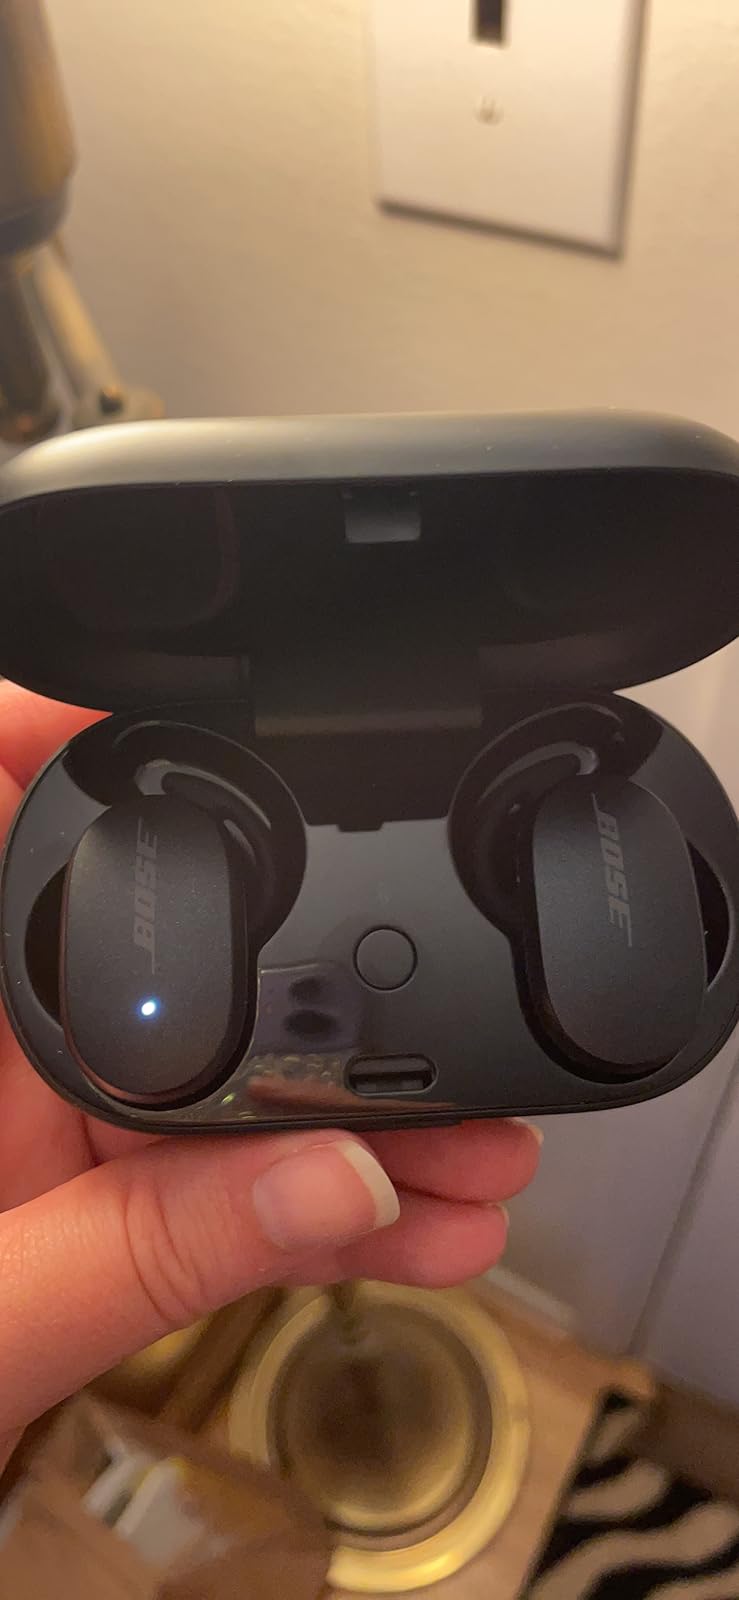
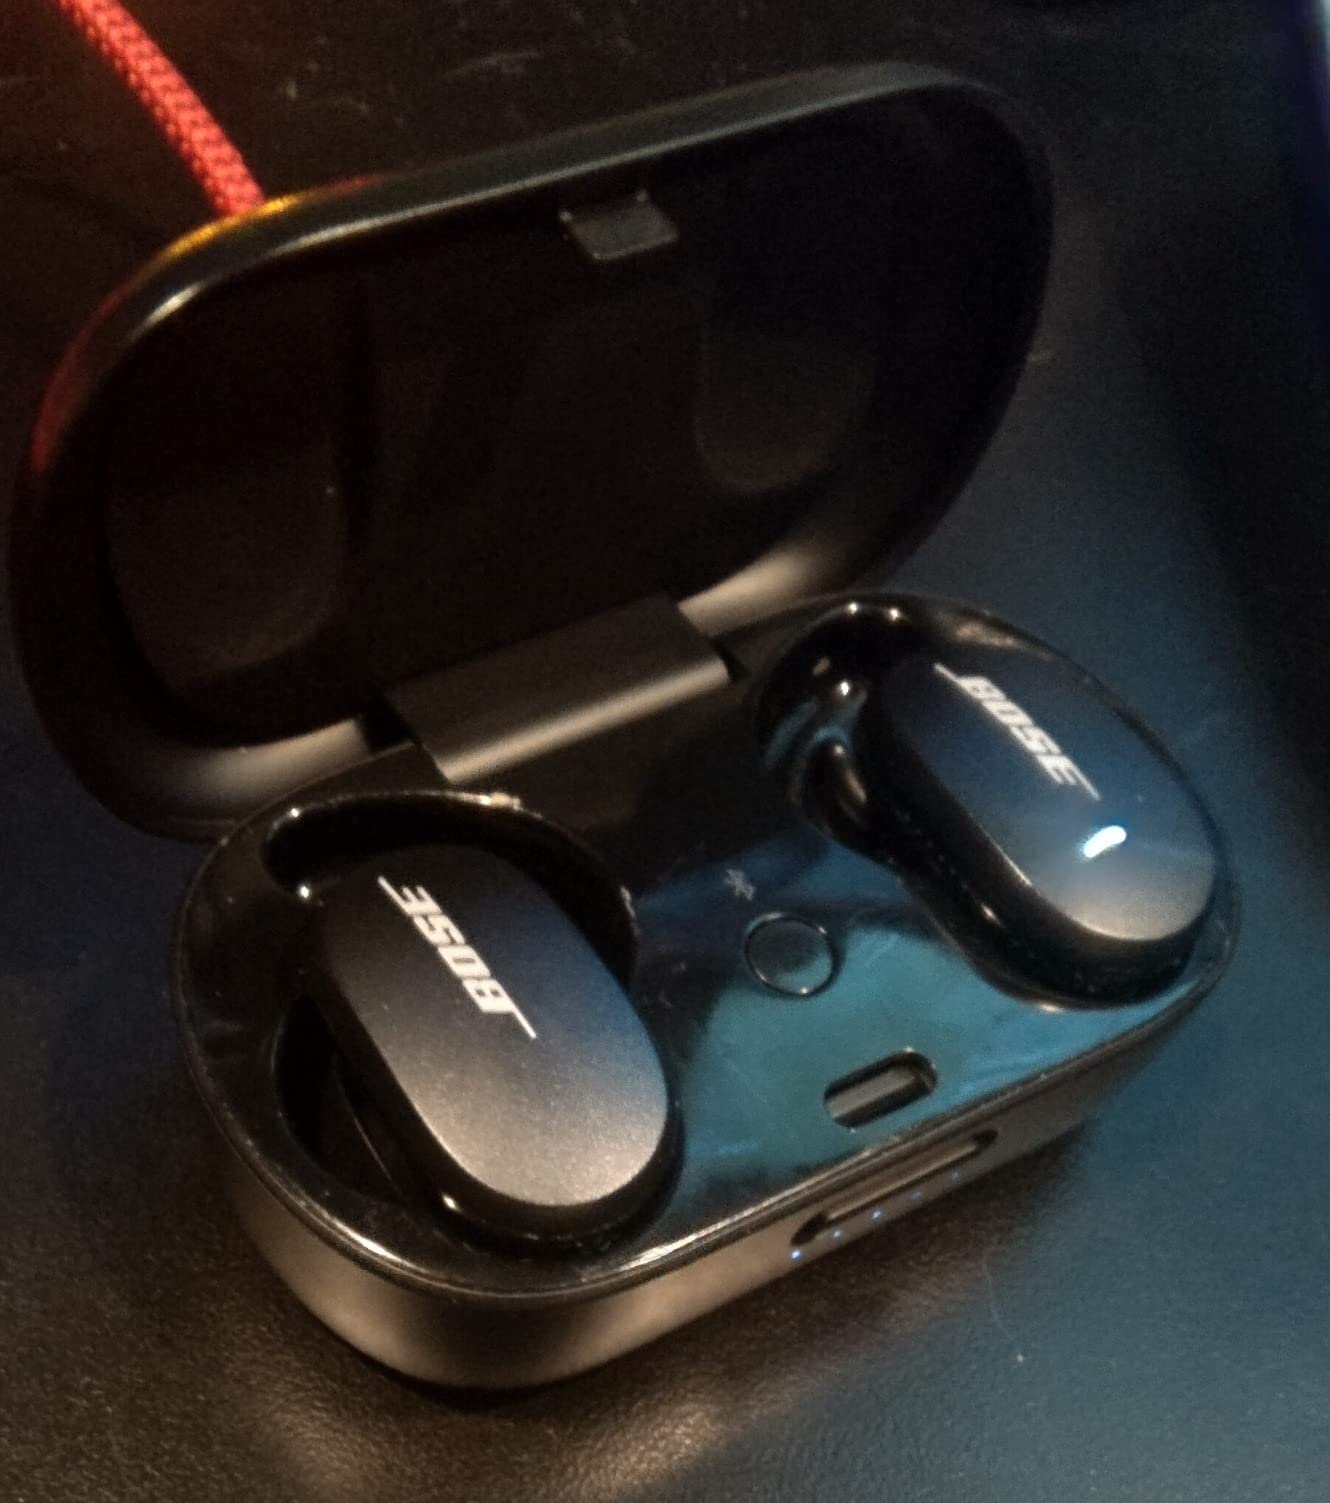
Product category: earbuds
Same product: yes